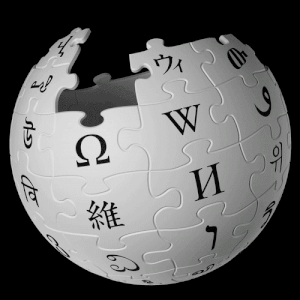
Computer-generated imagery
Eksempel på brug af Computer-generated imagery
Computer-generated imagery bruges om computerskabte special effects i film, eksempelvis dinosaurerne i Steven Spielbergs Jurassic Park, der var det afgørende gennembrud for brugen af CGI.